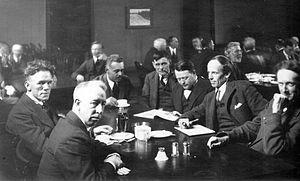
Le Groupe des sept est créé par de jeunes artistes canadiens qui se rassemblent dès 1913 dans un immeuble de trois étages de Toronto composé d'ateliers d'artistes : le Studio Building. Ils s'y rencontrent entre 1911 et 1913, mais le groupe n'est baptisé qu'en mars 1920 et est officiellement reconnu le 7 mai suivant lors de leur première exposition au Musée des beaux-arts de l'Ontario.